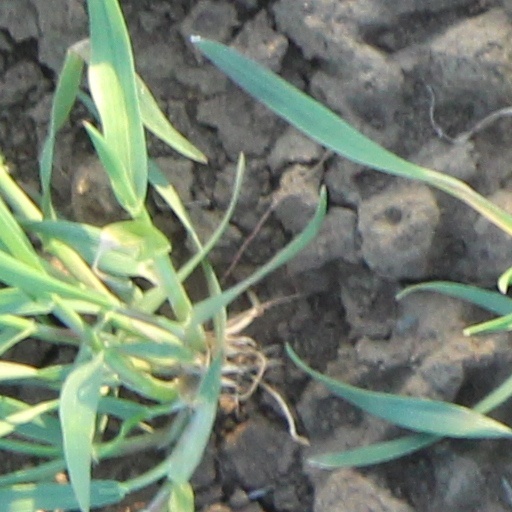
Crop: wheat